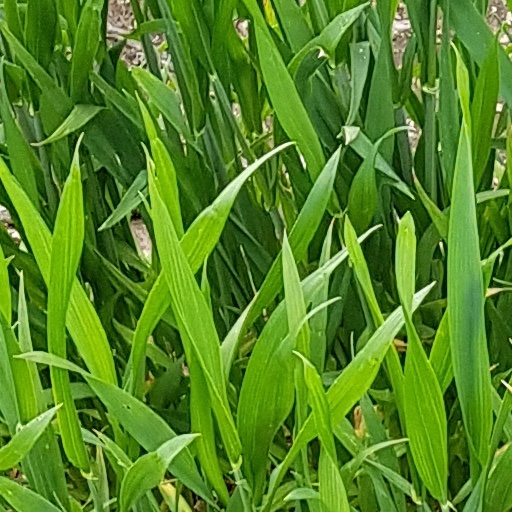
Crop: wheat